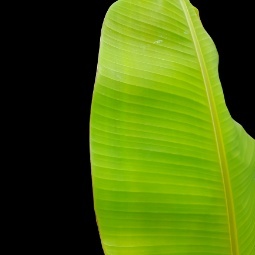
Label: Zinc